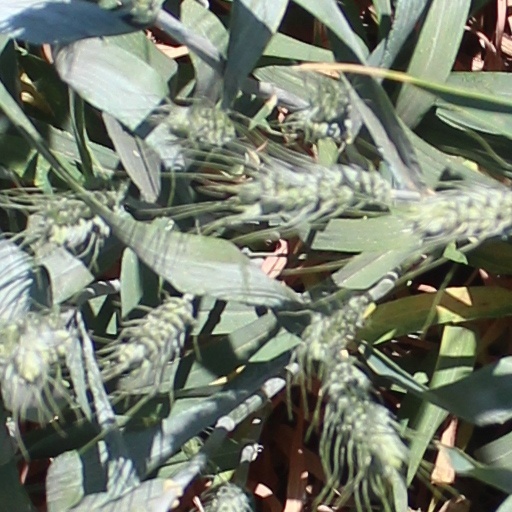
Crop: wheat